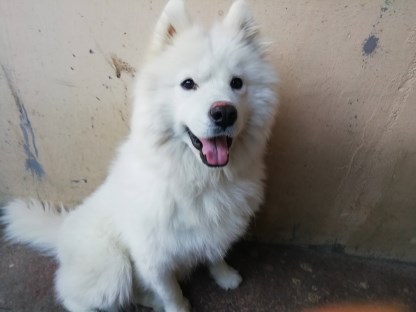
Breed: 2192-n000088-Samoyed